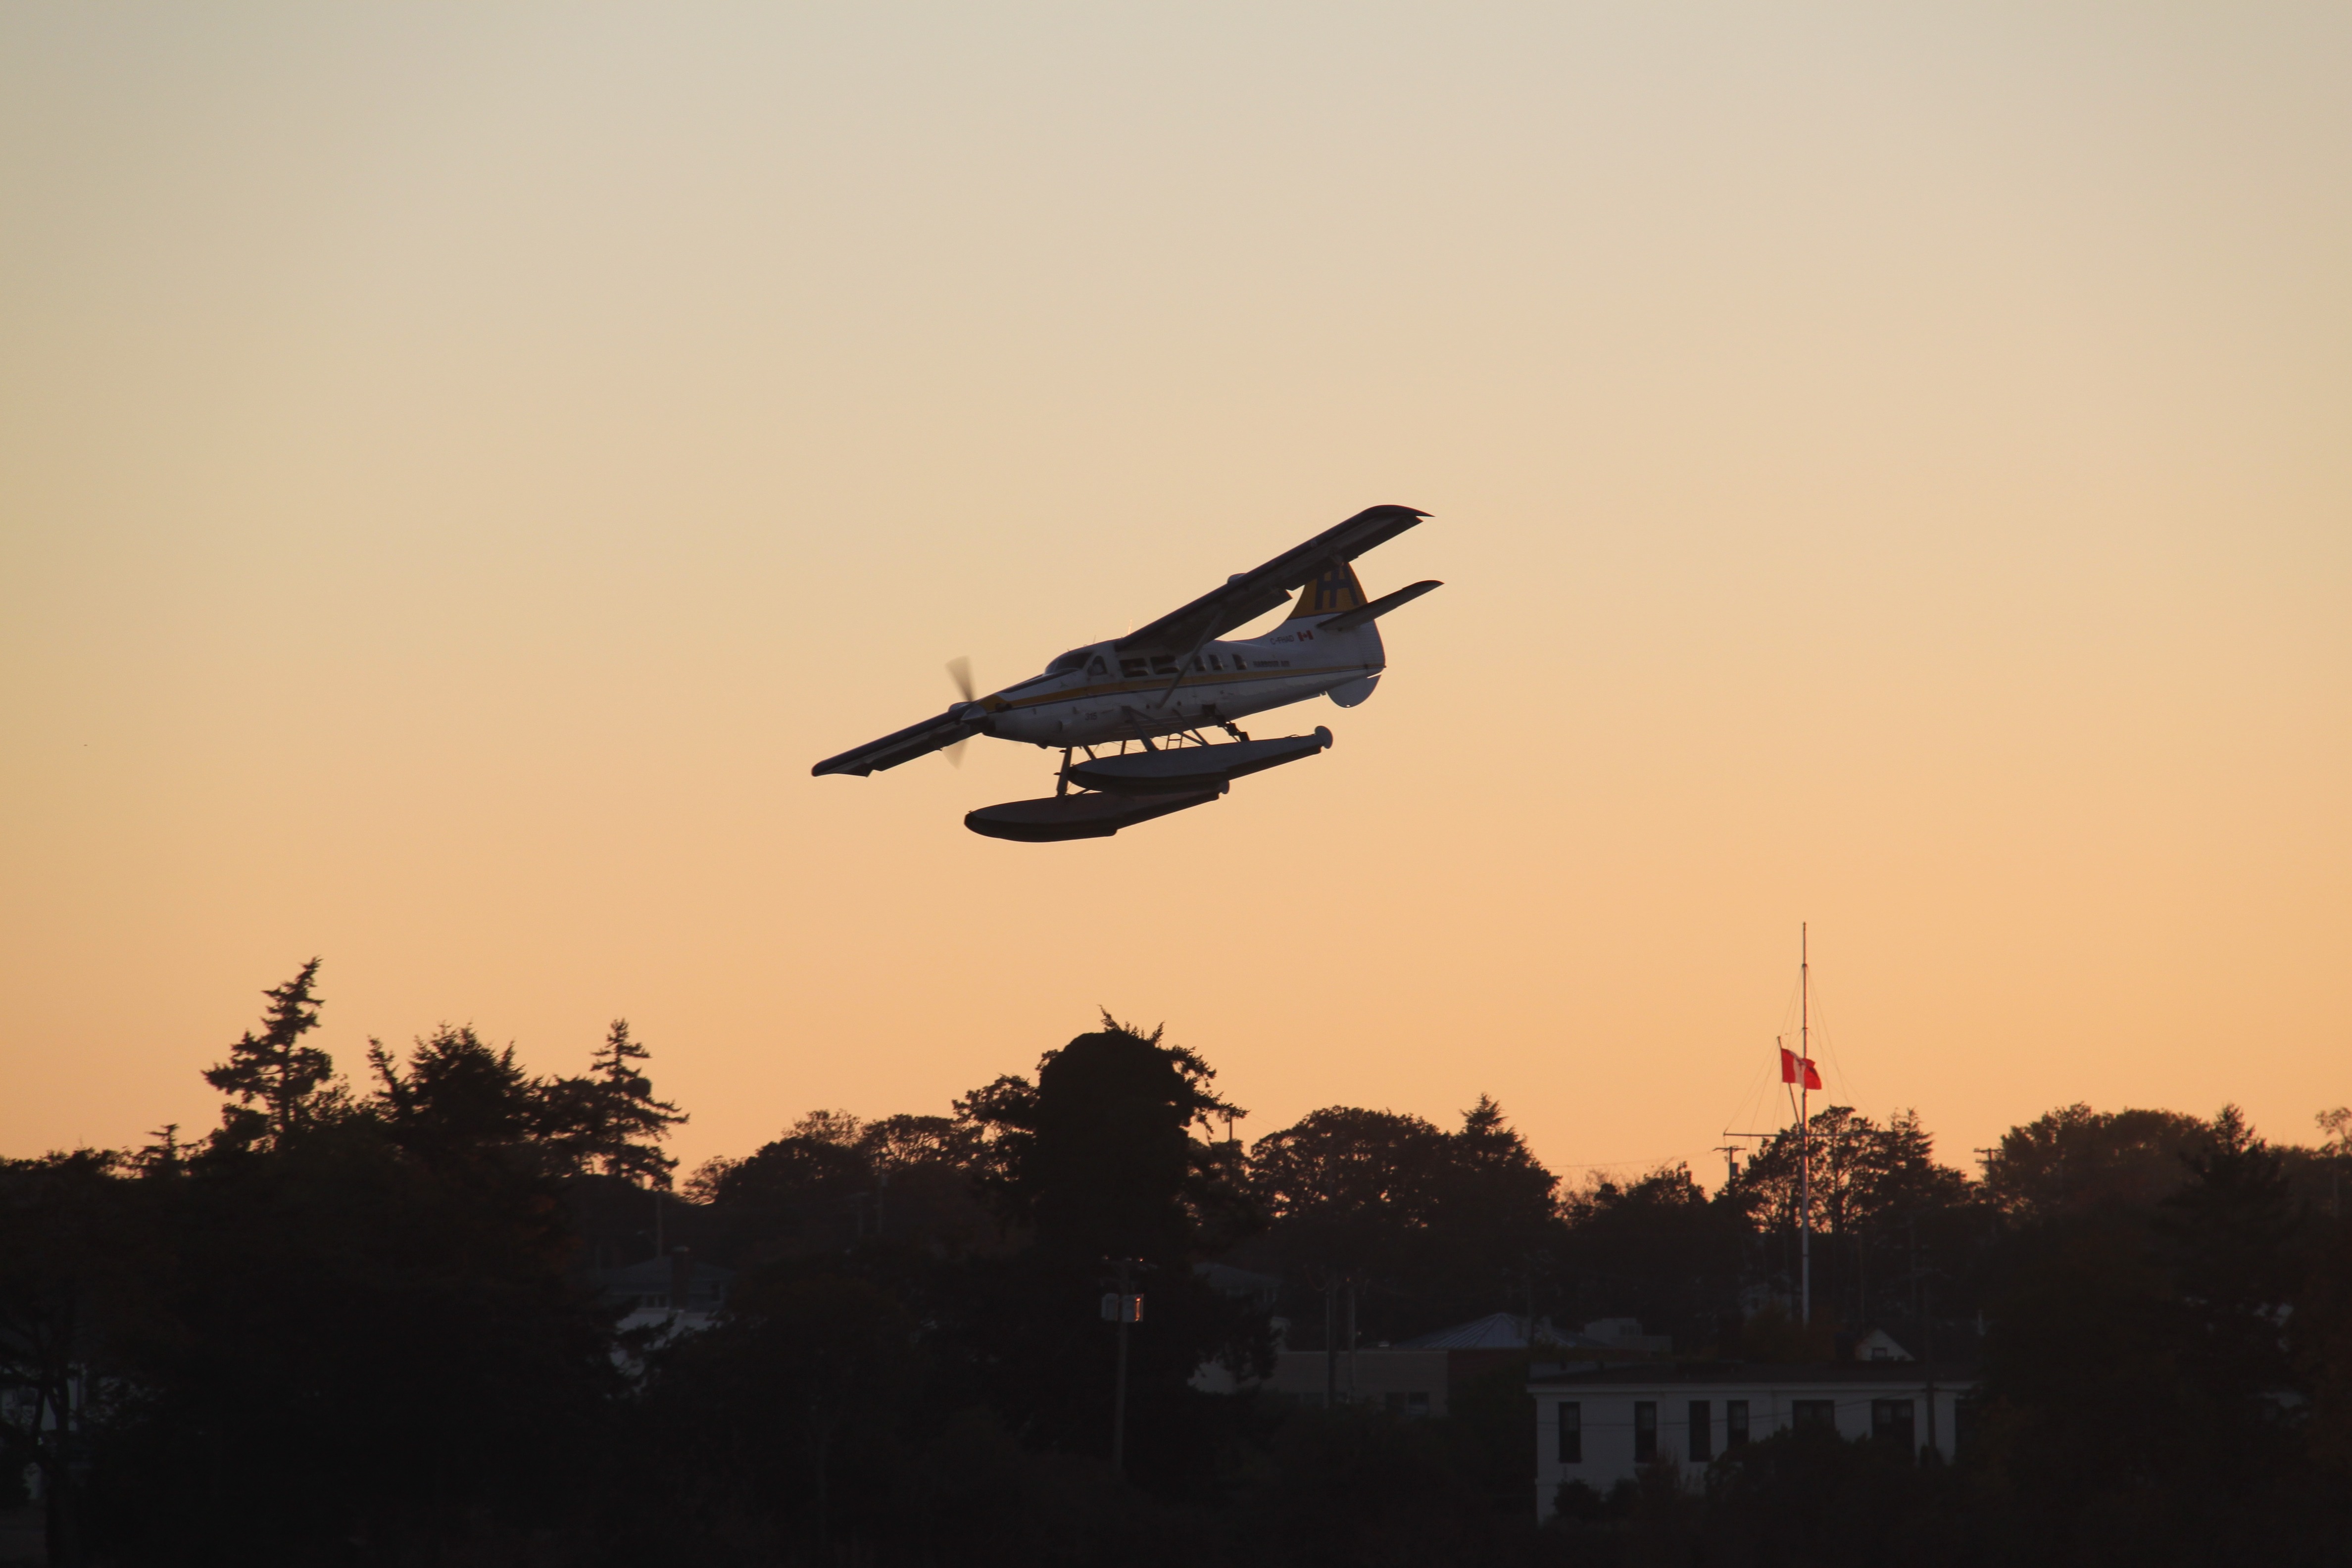
sea, water, wing, sky, sunrise, sunset, morning, dawn, fly, airplane, aircraft, dusk, evening, vehicle, aviation, flight, canada, victoria, seaplanes, seaplane, british columbia, air force, fighter aircraft, atmosphere of earth